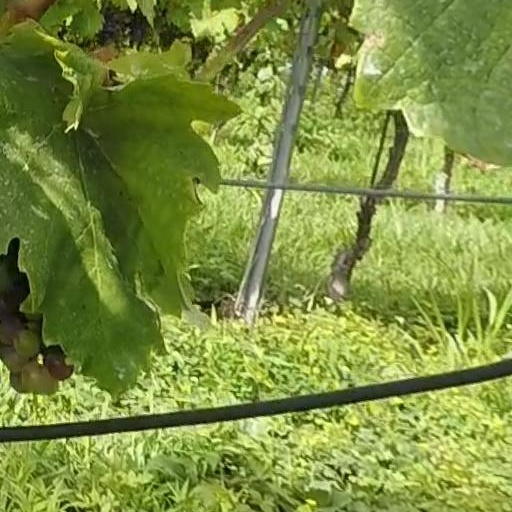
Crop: grape